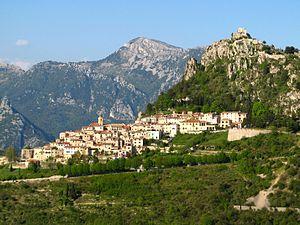
Sainte-Agnès (Alpes-Maritimes): vue générale